Ksawerów, Warsaw

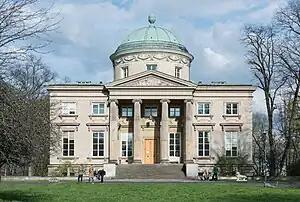
The Królikarnia palace, built in 1786, that houses the . Photography made in 2014.

In the northeastern portion of Ksawerów, at 113A Puławska Street, near the crossing with Woronicza Street, is located the Sculpture Park (Polish: "Park Rzeźby"). It is centred around Królikarnia, a neoclassical palace dating to the 18th century. The building houses the . In the park are placed sculptures, which are museum exponents. The Sculpture Park is bordered, to the north and east, by the Arcadia Park, with its small portion located within the boundaries of Ksawerów.